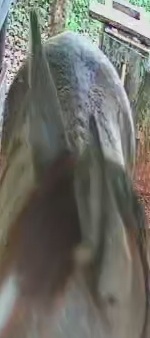
Face region: ears (position_of_ears)
Pain indicator: not_present